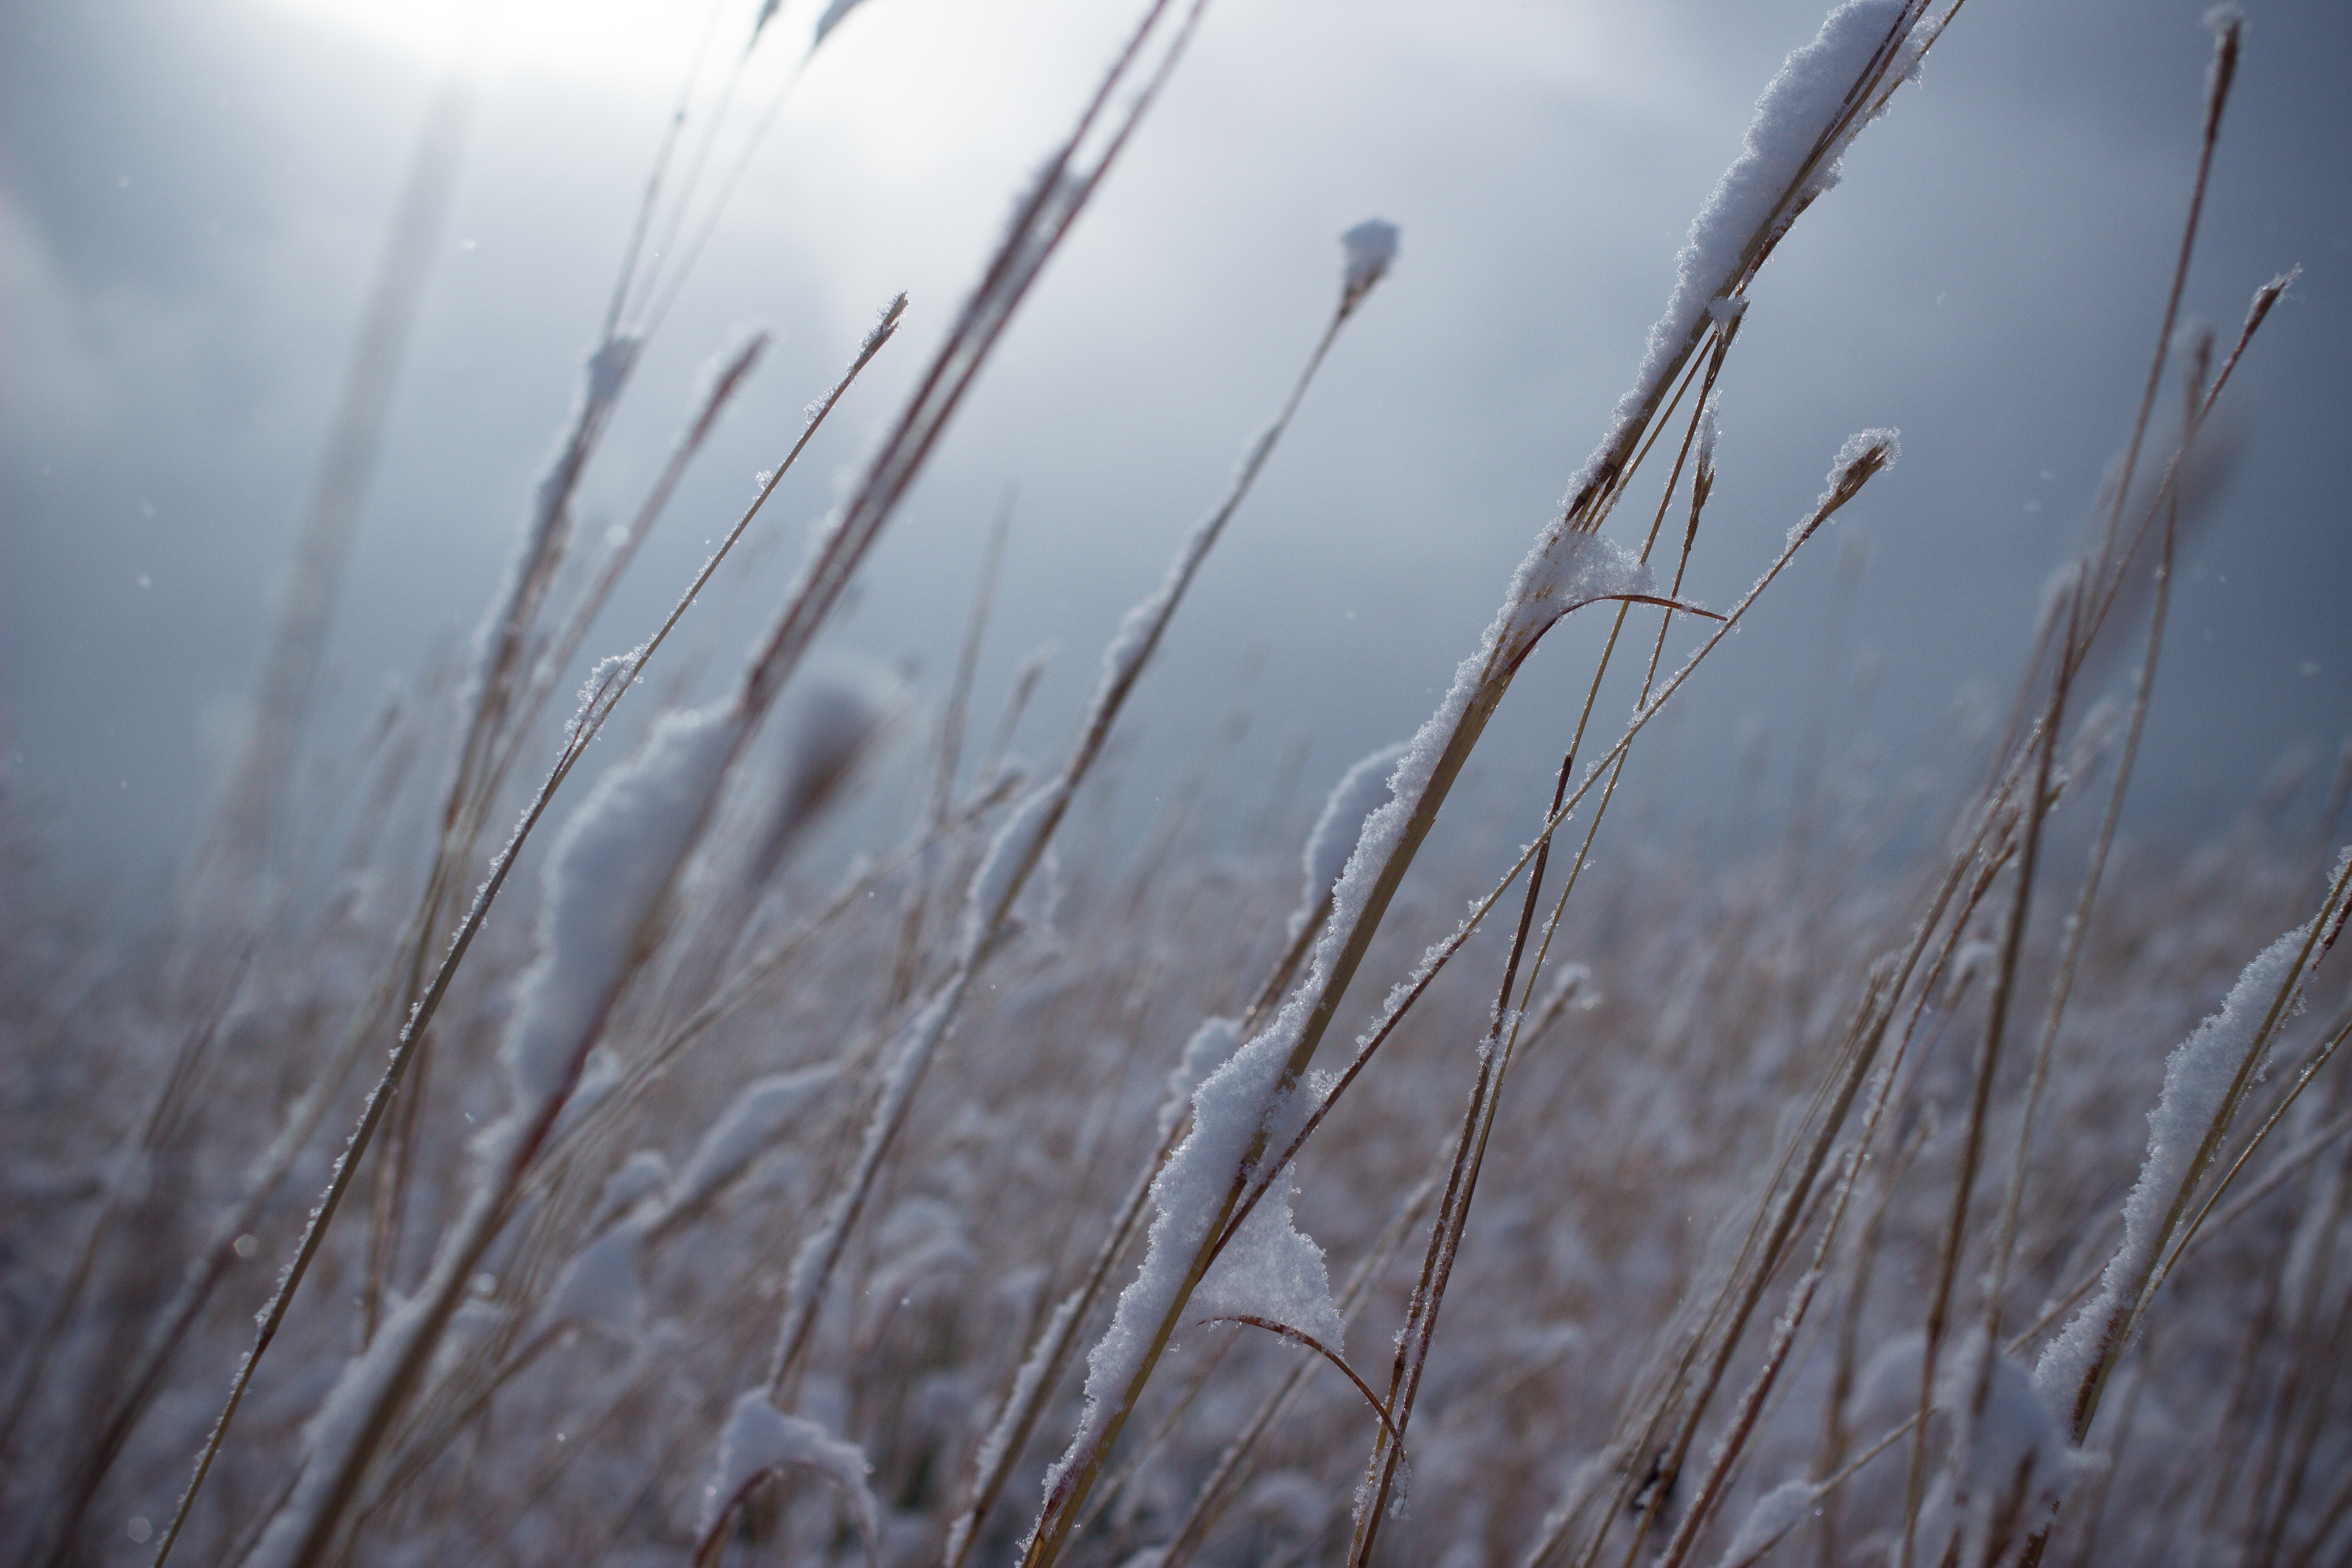
nature, grass, branch, snow, winter, prairie, sunlight, morning, leaf, frost, ice, reflection, weather, season, habitat, freezing, atmospheric phenomenon, grass family, phragmites